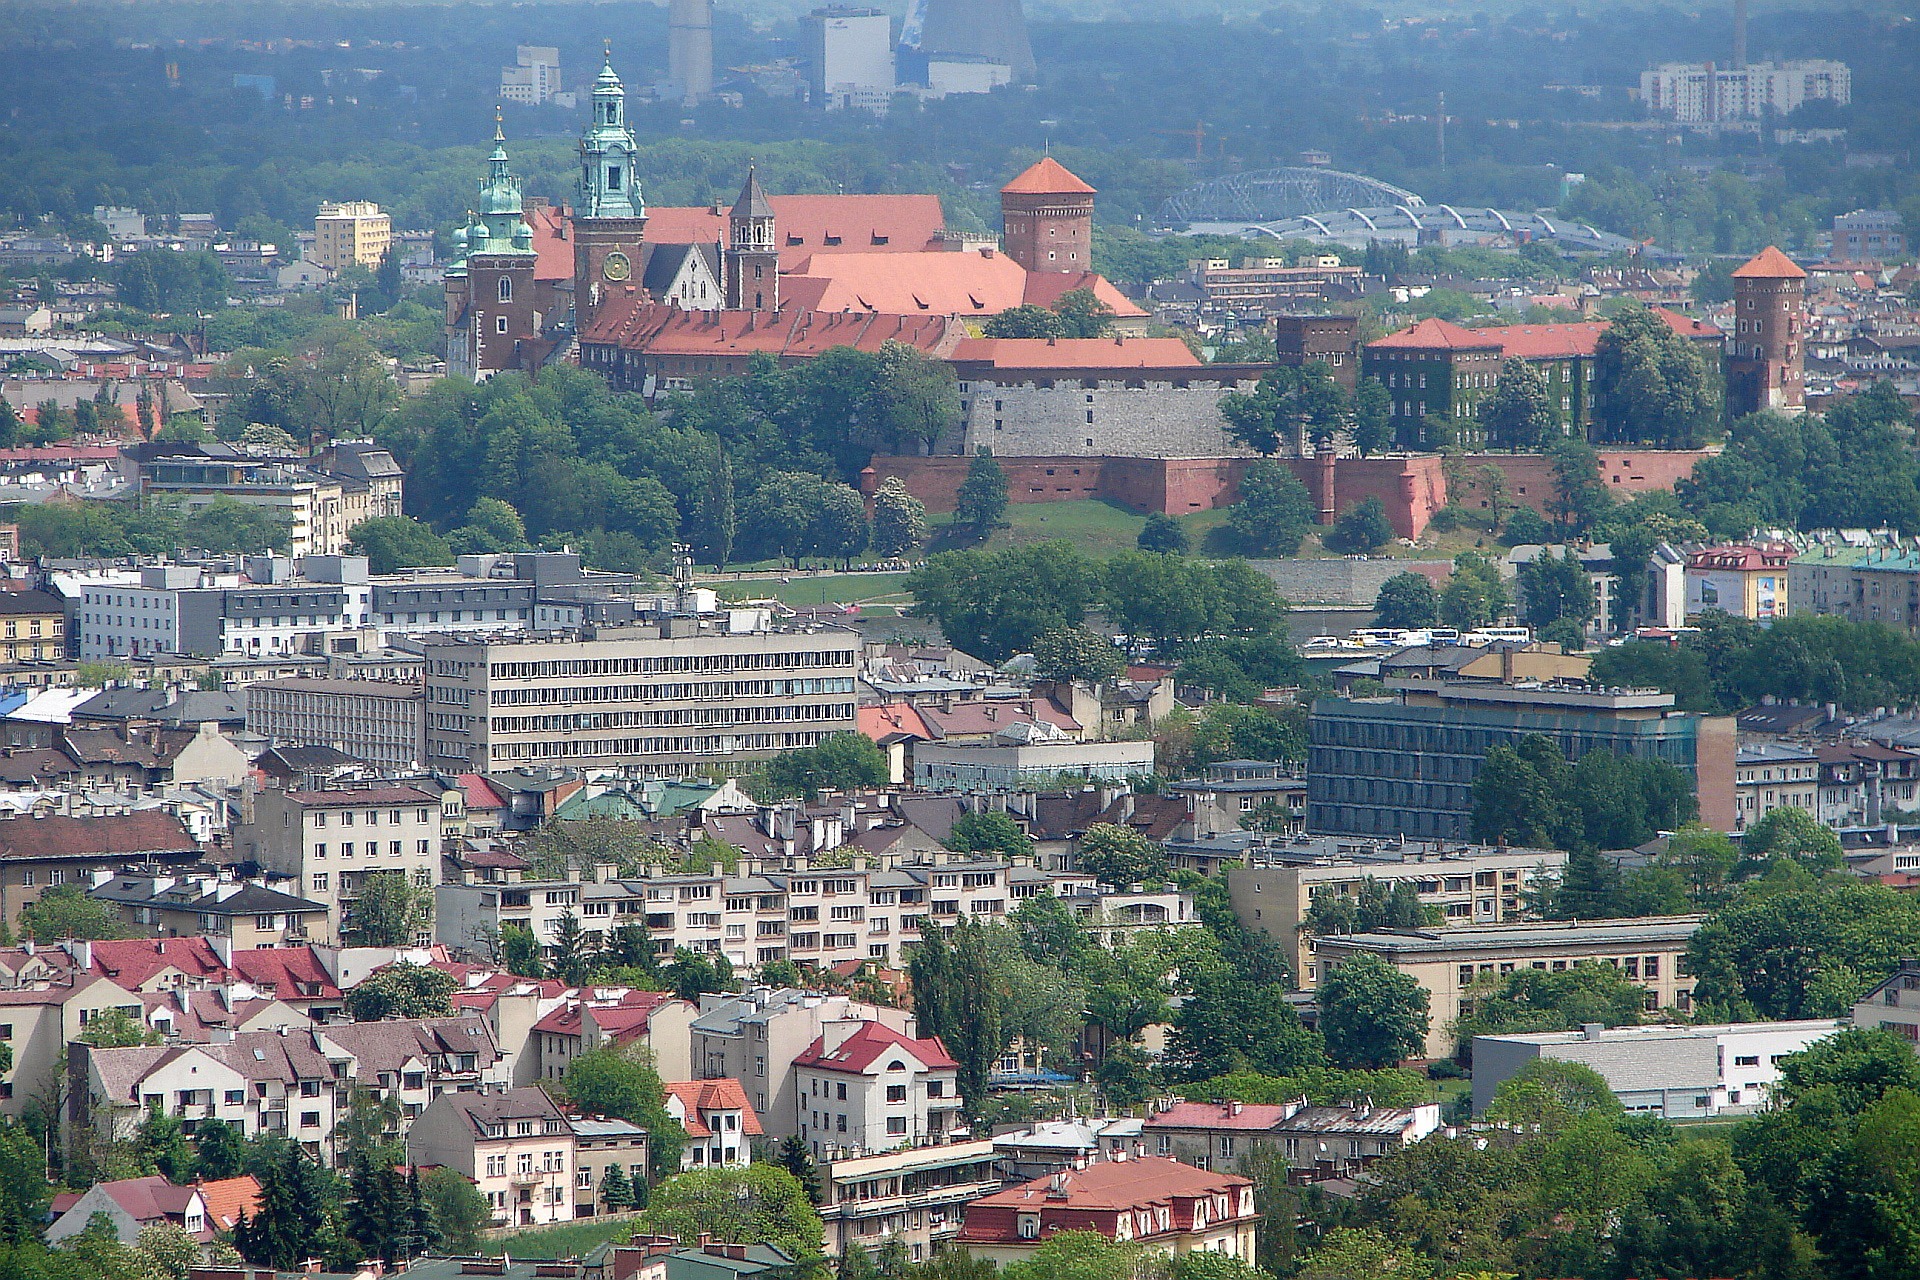
architecture, skyline, photography, hill, town, view, city, cityscape, panorama, downtown, suburb, castle, landmark, poland, krakow, cracow, metropolis, neighbourhood, wawel, bird's eye view, aerial photography, urban area, residential area, geographical feature, human settlement, metropolitan area